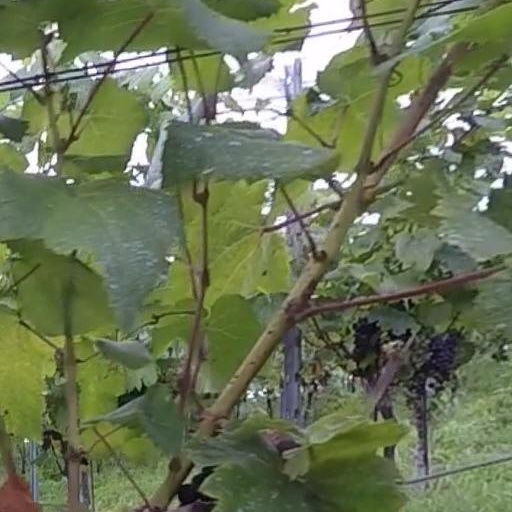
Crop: grape